St Stephen's Church, Edinburgh

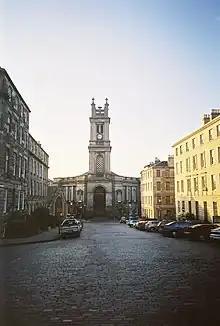
St Stephen's, Edinburgh

Saint Stephen's Church is located in the New Town of Edinburgh, Scotland, at the bottom of Saint Vincent Street. It was built in 1827–1828, to a design by architect William Henry Playfair (1789–1857).